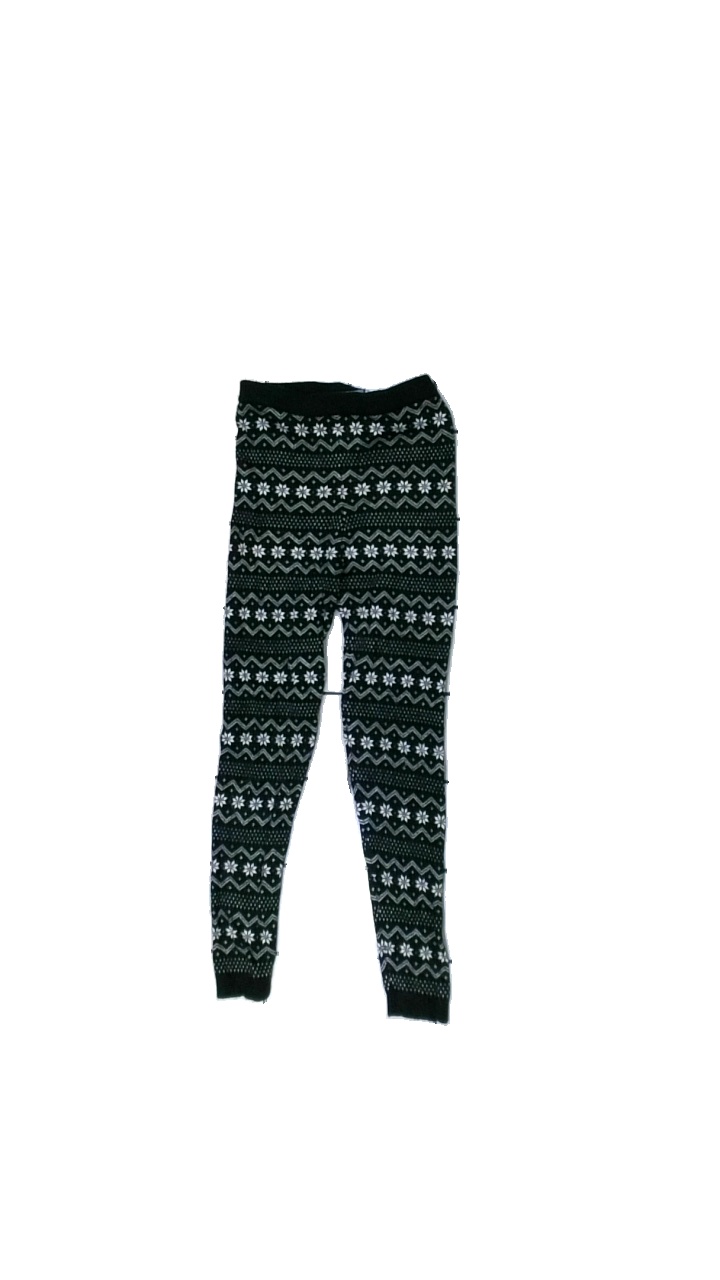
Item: Tights (Children)
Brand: Pepperts
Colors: Black, White
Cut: Regular, Tight
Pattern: Other
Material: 56% viscose, 44% nylon
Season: All
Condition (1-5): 2
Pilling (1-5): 2
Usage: Export
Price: <50